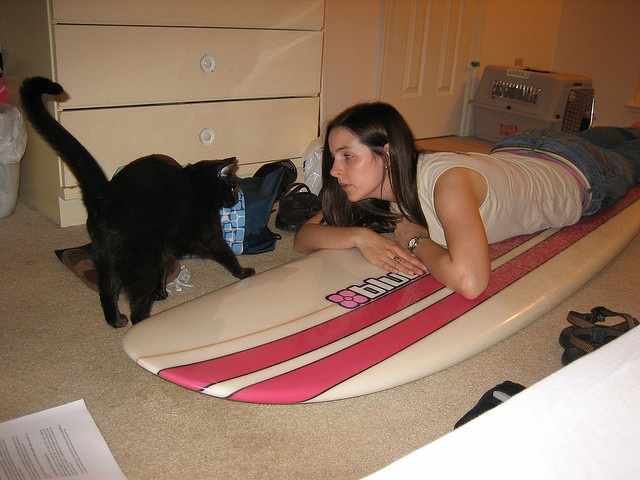
The woman is laying on a surfboard on the floor as her cat walks near.
the girl is laying on a surfboard looking at a cat
A woman laying on top of a surfboard near a cat.
A woman laying on a surfboard in a room
A woman is laying on a surf board in front of a cat.